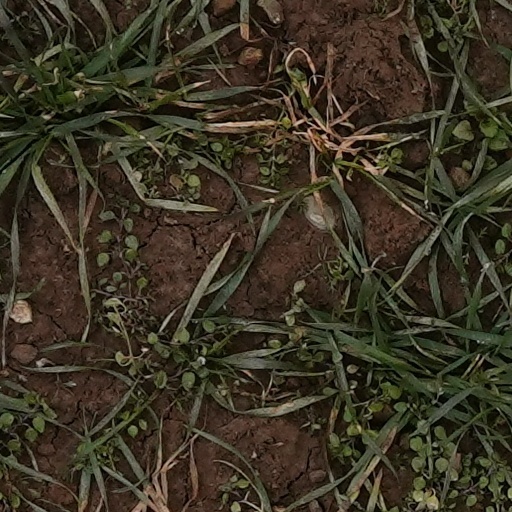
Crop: wheat